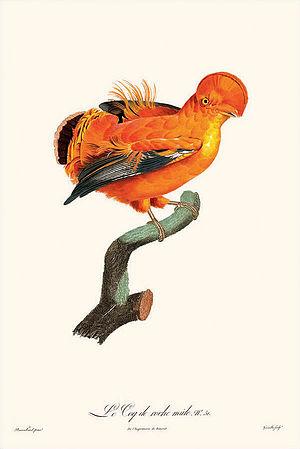
Jacques Barraband est un peintre, dessinateur et illustrateur français, spécialisé en zoologie.